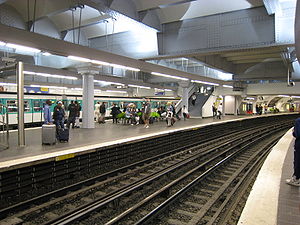
Gare de l'Est (metrostation)
En perron på Gare de l'Est-stationen
Gare de l'Est – Verdun er en station på metrolinjerne 4, 5 og 7 i metronettet i Paris, beliggende i 10. arrondissement. Stationen er forbundet med jernbanestationen Gare de l'Est. Hver metrolinje har sin egen dato for, hvornår «dens» station blev åbnet; linje 4 21. april 1908, linje 5 15. november 1907 og linje 7 5. november 1910.